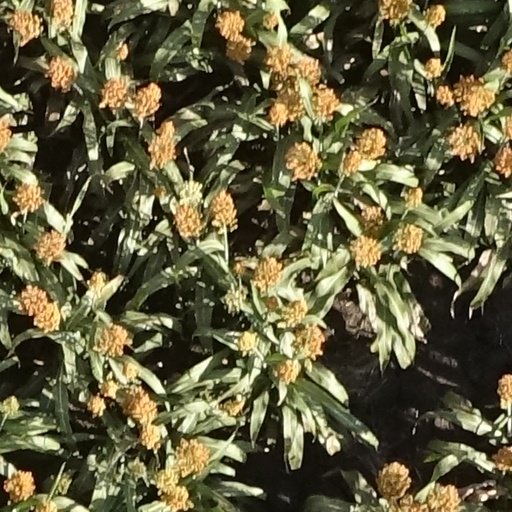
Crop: sorghum